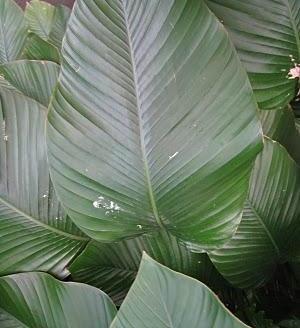
Texture: veined